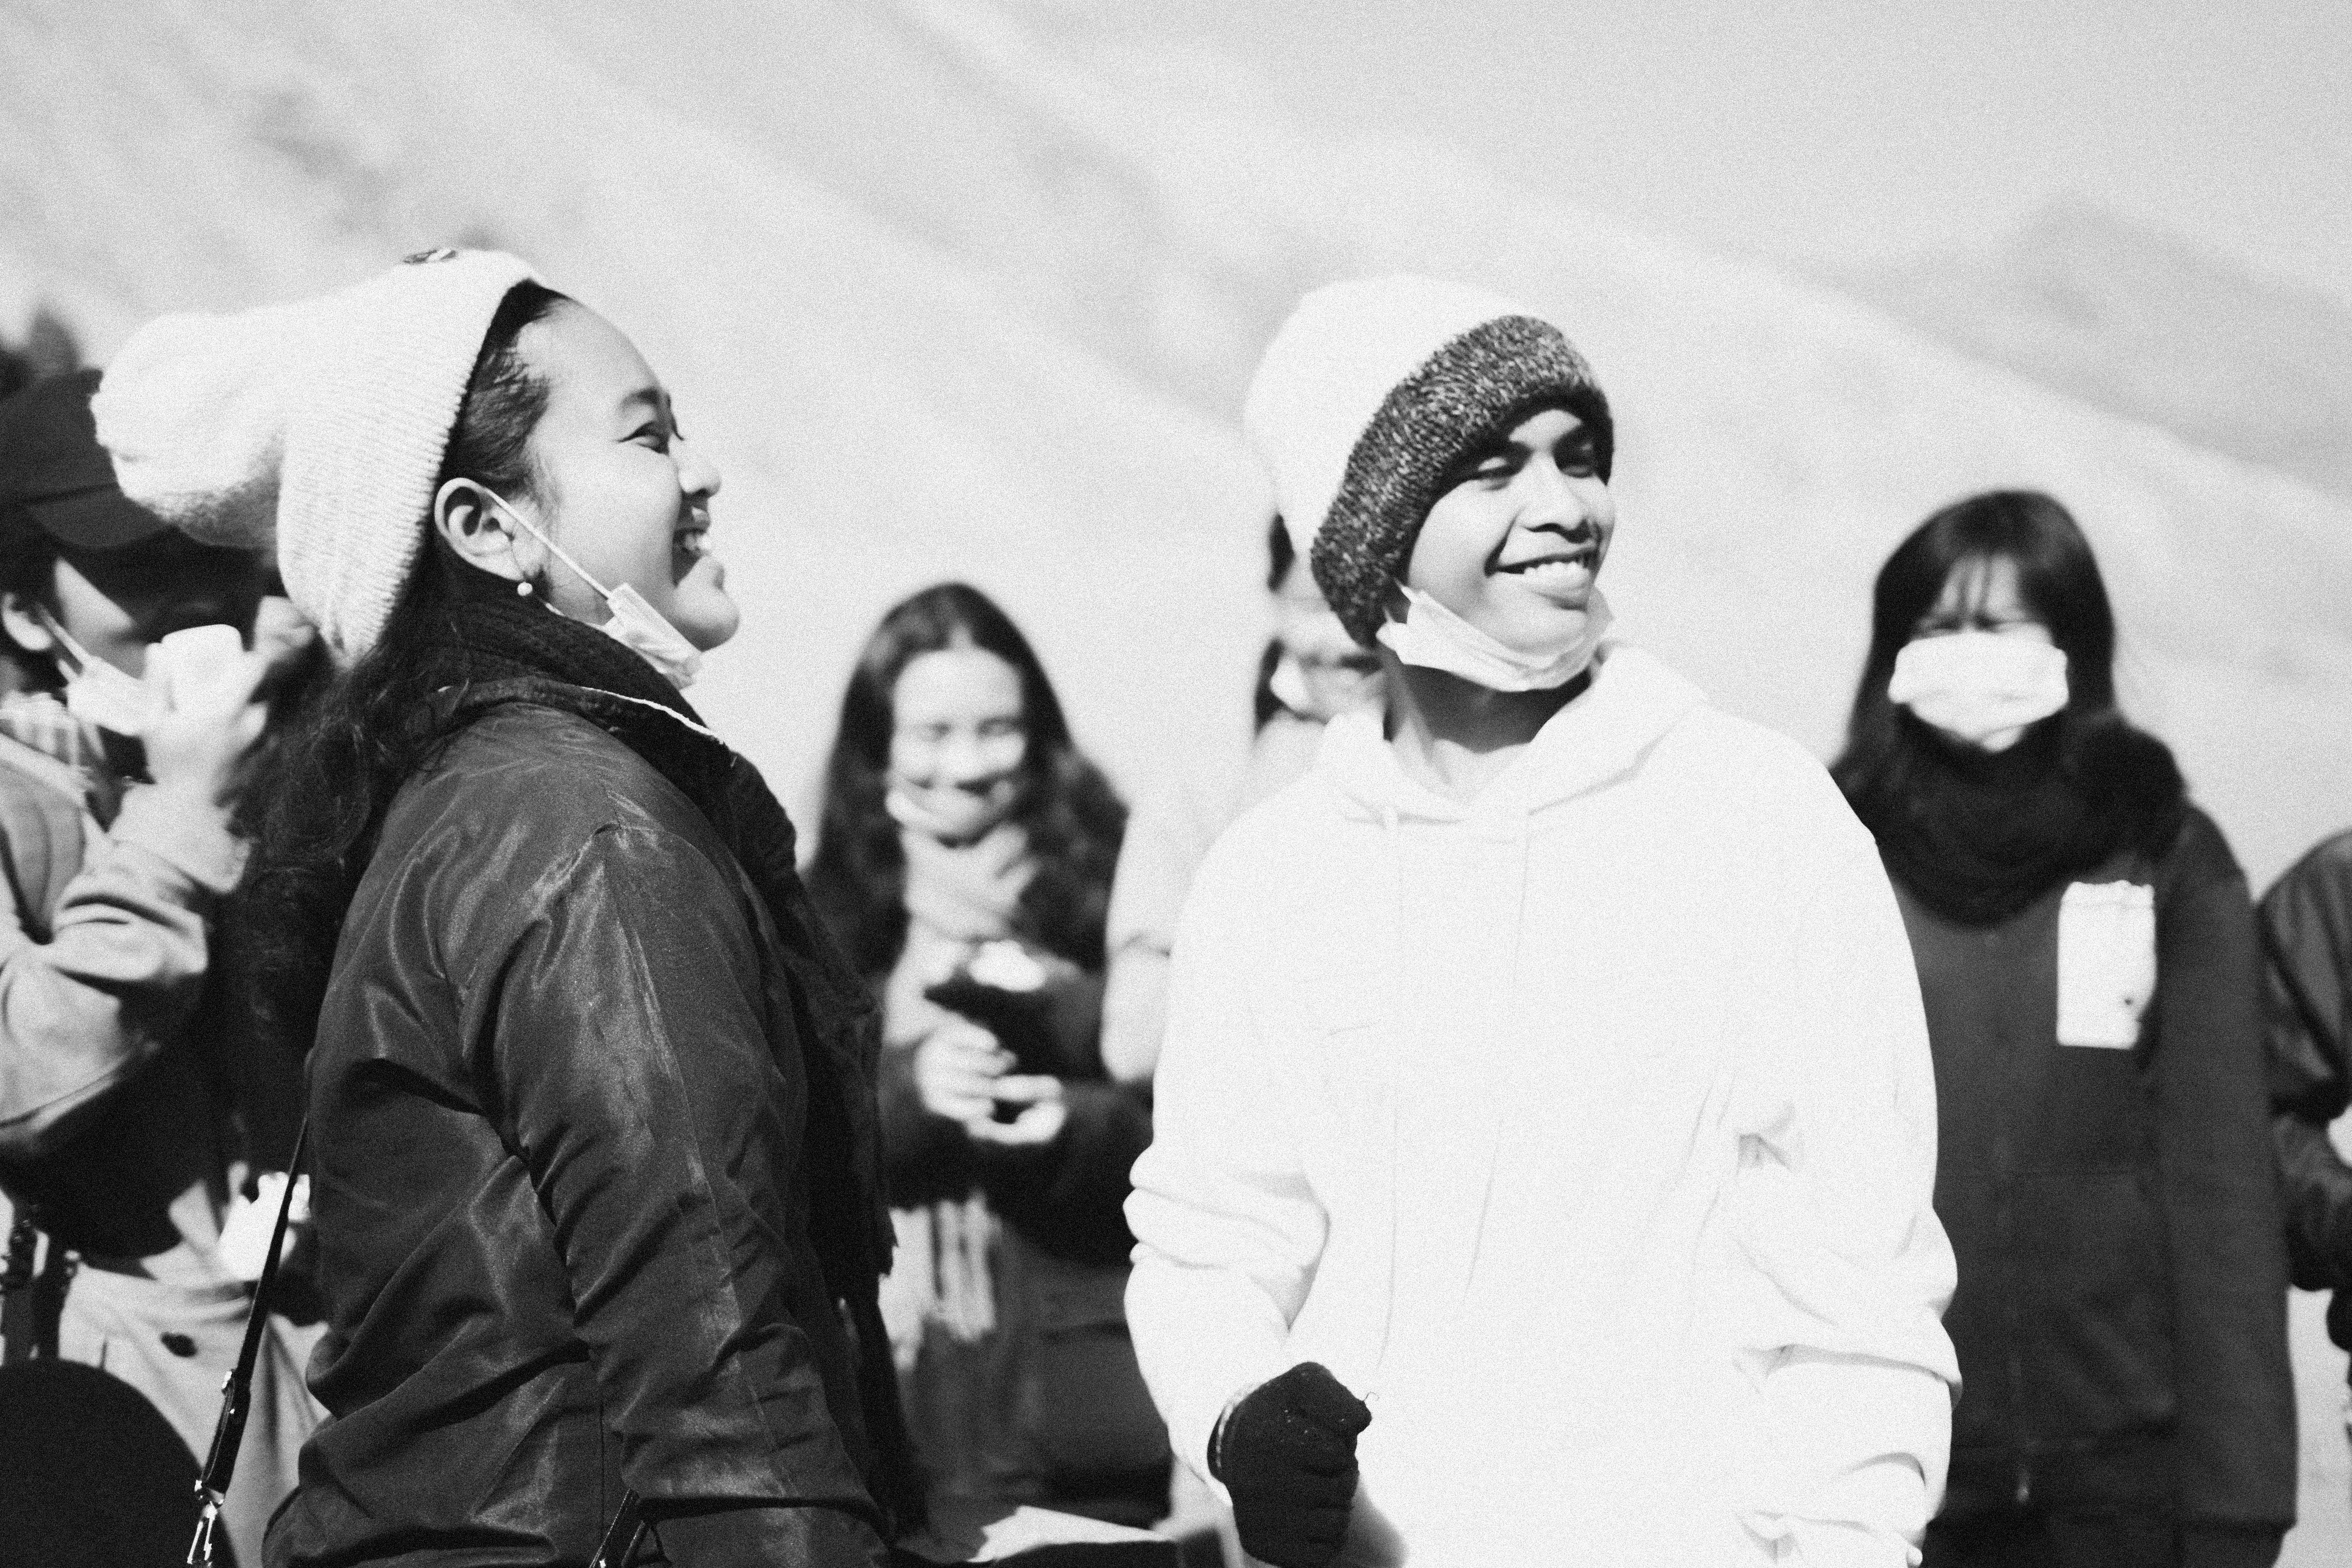
white, people, black and white, social group, monochrome, monochrome photography, fun, snow, snapshot, winter, human, friendship, photography, smile, outerwear, headgear, event, freezing, recreation, crowd, style, crew, family, team, gesture